Cardiff International White Water

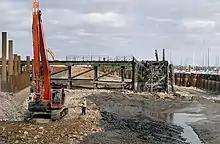
During construction of the Cardiff International White Water

Prior to the 1999 completion of the Cardiff Bay Barrage, Cardiff Bay and the tidewater sections of the Rivers Ely and Taff were a saltwater estuary which filled and emptied twice daily with tides as high as . At low tide, moored boats were stranded on mud flats. The barrage converted the estuary into a permanent freshwater lake, maintained at the level of the former high tide. The shoreline of this new lake is the location of the CIWW.